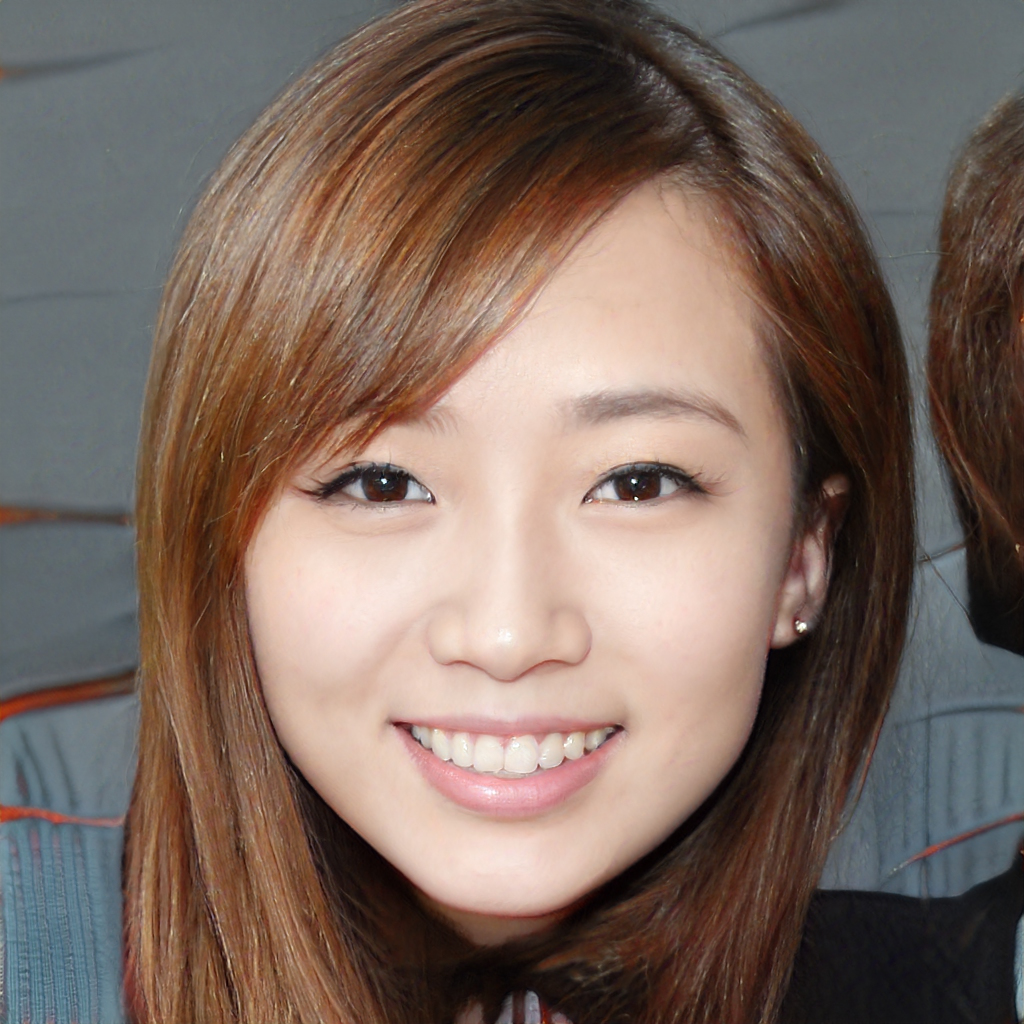
Gender: Female